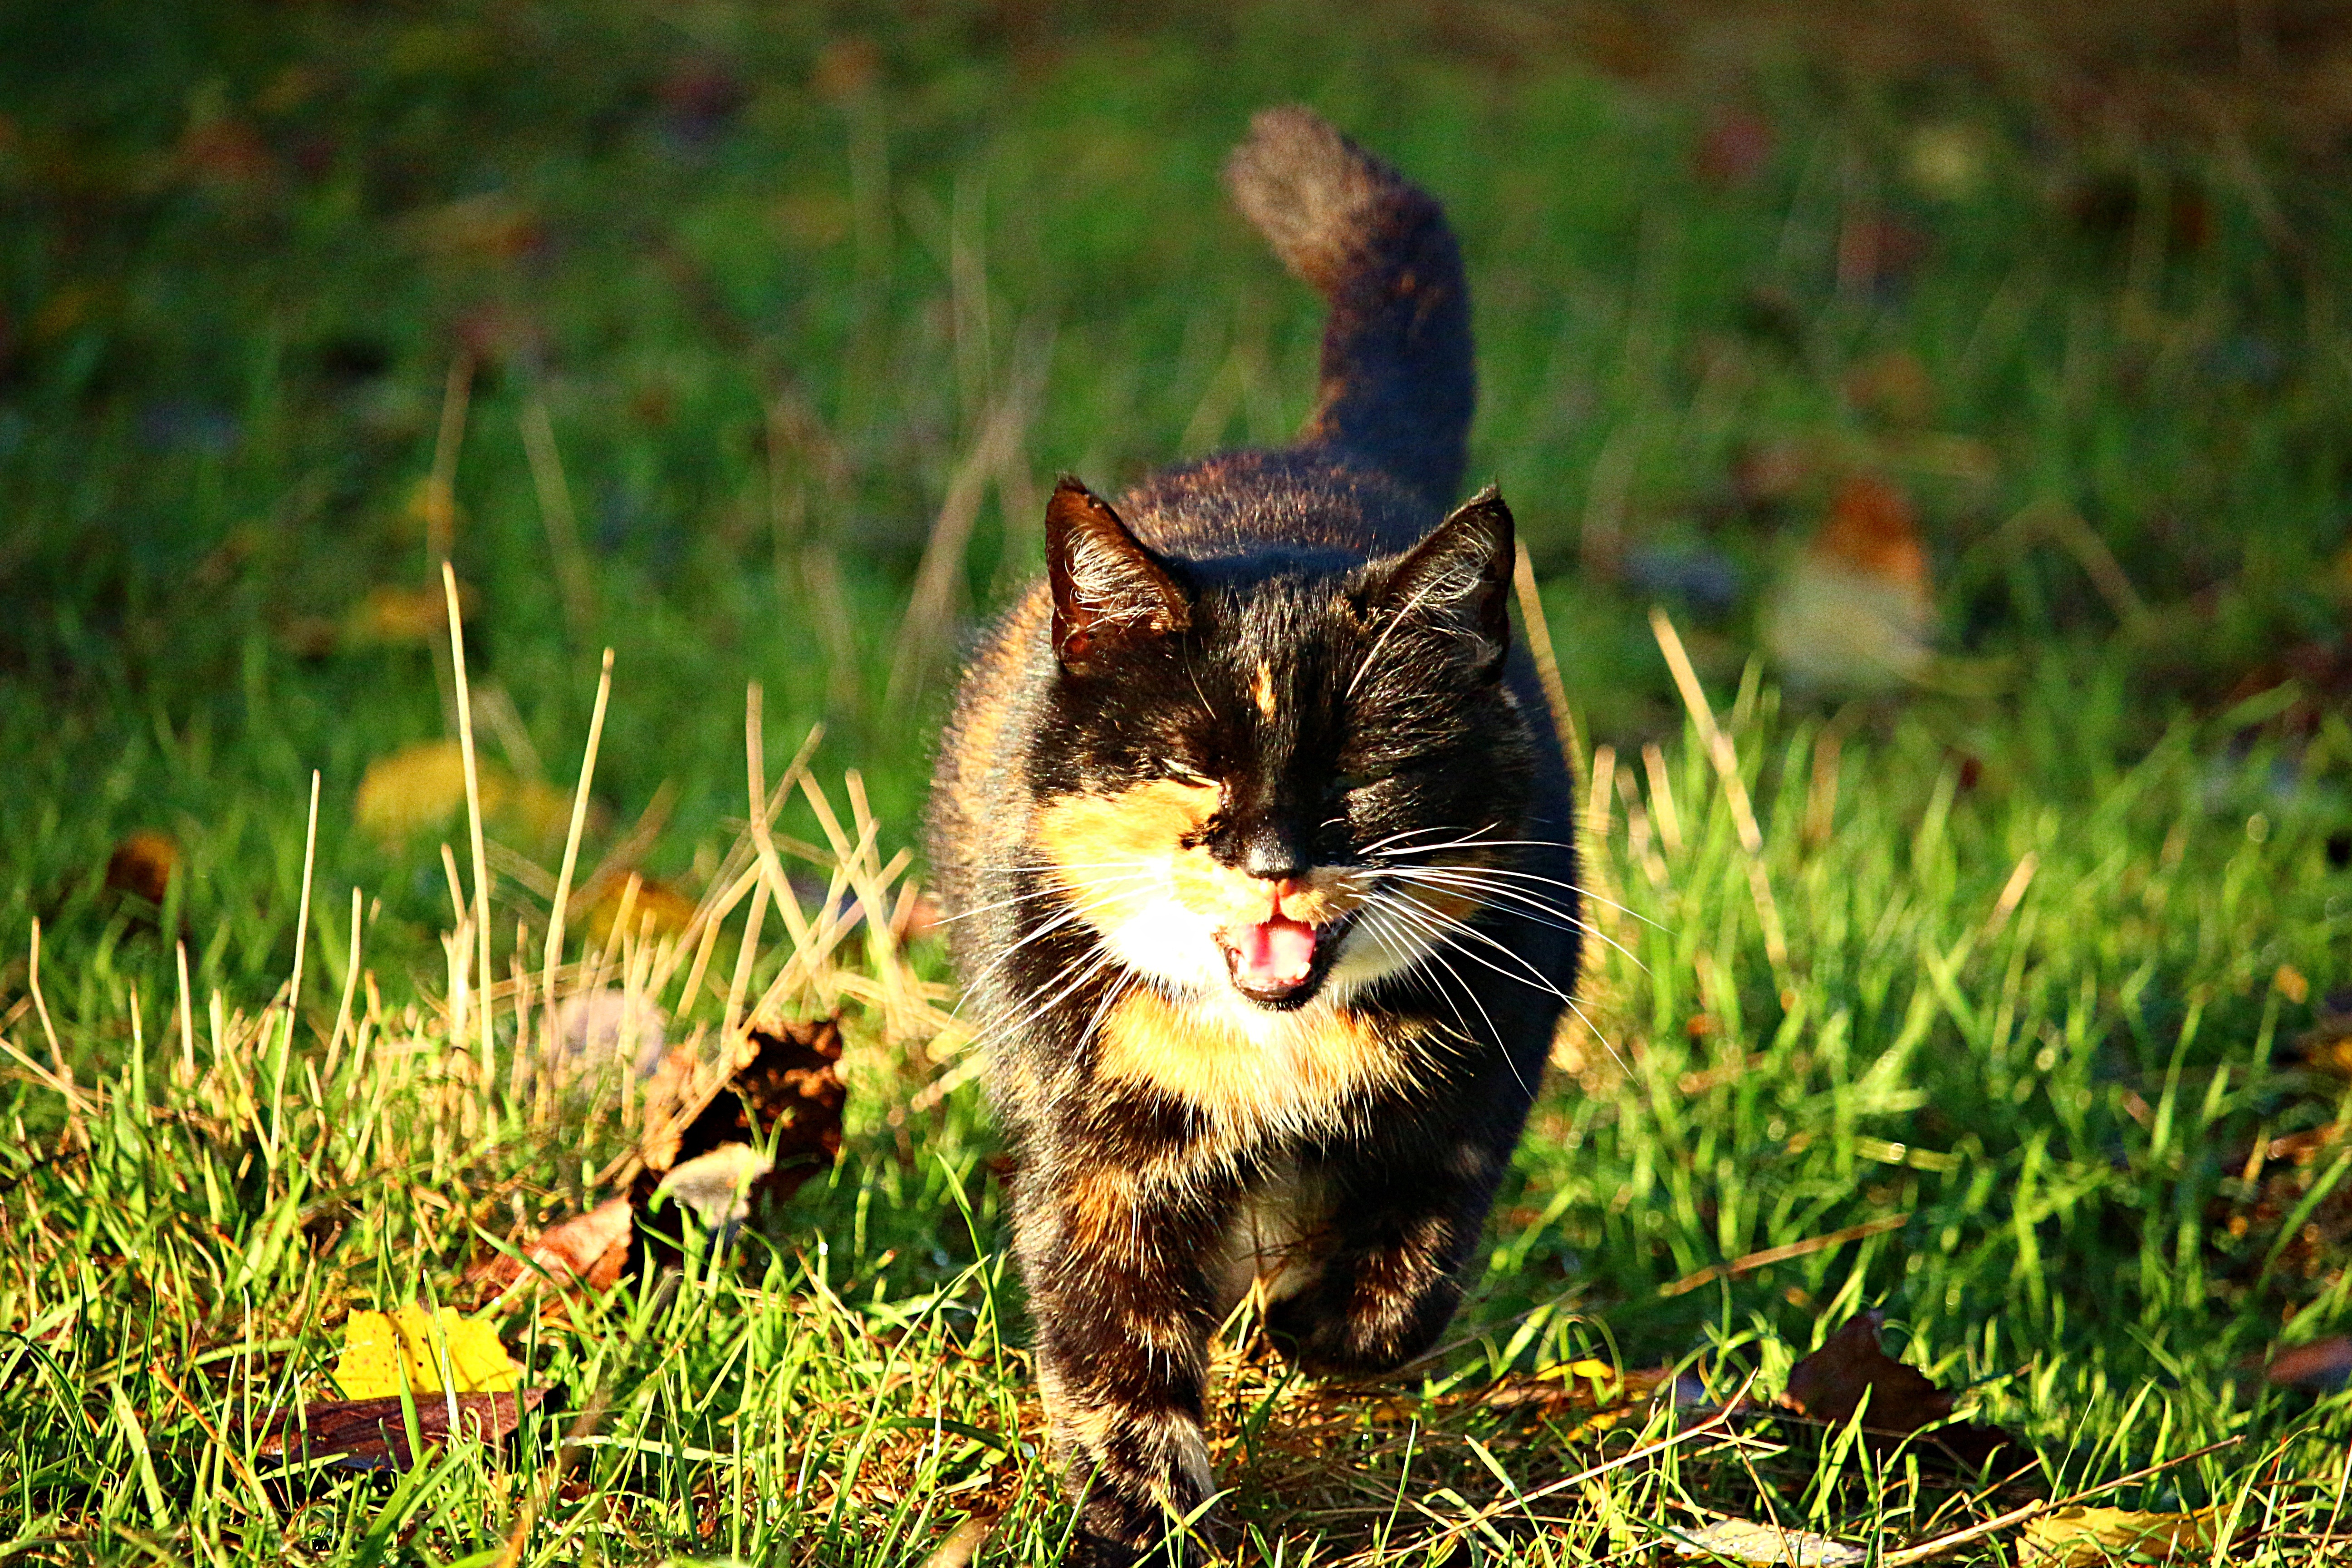
grass, wildlife, kitten, cat, autumn, mammal, fauna, whiskers, vertebrate, mieze, fall foliage, domestic cat, cat face, lucky cat, three coloured, wild cat, small to medium sized cats, cat like mammal